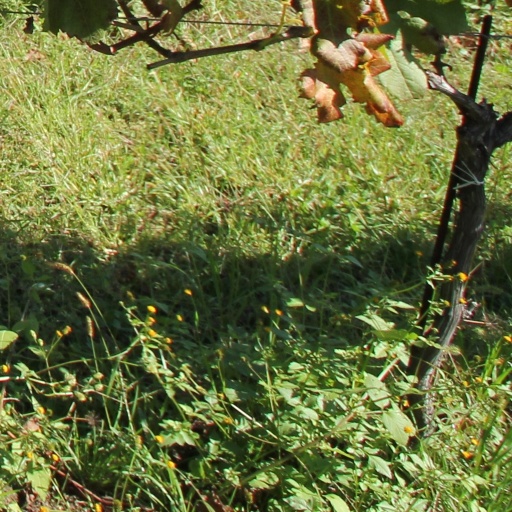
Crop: grape